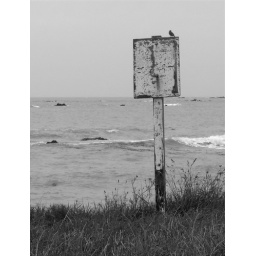
A little bird sitting on a sign beside the Raukokore Chruch, Eastland, New Zealand.